Primate sociality

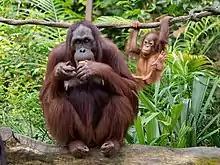
Solitary female orangutan ("Pongo") with her offspring.

Solitary primate systems, sometimes referred to as "neighbourhood systems," occur when an adult male's territory overlaps with one (or more) adult female's territory and individuals conduct activities (most often foraging or offspring care) independently from one another. In this system, solitary does not imply "antisocial", but rather behaviour is characterised by this lack of synchronisation among the individuals. In fact, many solitary primates maintain social networks by using vocal or olfactory signals to communicate.